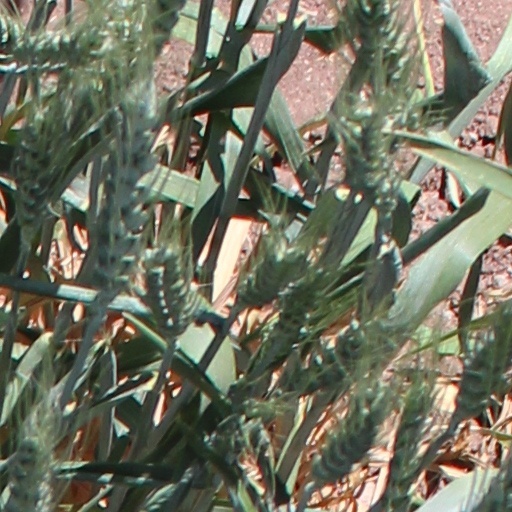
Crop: wheat